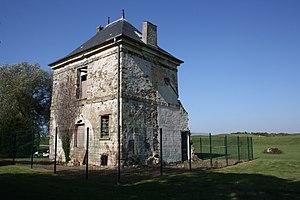
La Porte de Mérantais est un bâtiment situé dans le Golf National de Saint-Quentin-en-Yvelines, le long de la route D 36 à Magny-les-Hameaux en France. C'est l'une des 43 portes qui perçaient le mur d'enceinte du «
Cet article recense les monuments historiques du sud des Yvelines, en France.
Magny-les-Hameaux est une commune française située dans le département des Yvelines en région Île-de-France, située à 27 km au sud-ouest de Paris.
Le Grand parc de chasse est un vaste domaine, créé autour du château de Versailles par Louis XIV à partir de la fin du XVIIᵉ siècle afin de délimiter son domaine de chasse. Clos par un mur en 1683, il avait une superficie de 8 600 hectares. Le terrain fut vendu par parcelles à la Révolution.